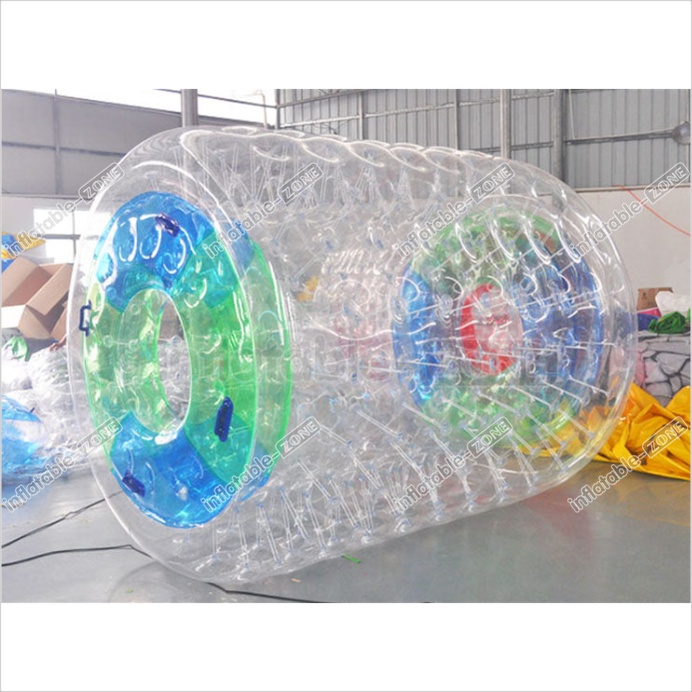
Transpa Inflatable Water Roller, Inflatable Clear Water Rolling Tube
Introducing our Transpa Inflatable Water Roller! Dive into aquatic adventures with this clear rolling tube, perfect for pools or lakes. Climb inside and roll across the water for an exhilarating experience. Get ready to make a splash and create unforgettable memories with this human-powered inflatable water roller! Product name Inflatable water roller Material 0.8mm Plato PVC/ TPU 1.0mm Plato PVC/ TPU Size 3L*2.2OD*1.8IDm 2.8L*2.2OD*1.8IDm 2.4L*2.2OD*1.8IDm 3L*2.2OD*1.8IDm Color transparent, blue, red, yellow, green or optional color Warranty 2 years MOQ 1 Piece OEM Available(add color, number, logo and etc) Certification CE/EN71/EN14960/SGS Accessory repair kits Technical Heat sealed Package PVC tarpaulin bag for product, carton box for blower. Delivery way by Express(Fedex,UPS ,DHL & TNT),by air ,by sea Payment terms PayPal and Credit Card Certificate Factory
Brand: Inflatable-Zone
Category: Sporting Goods > Outdoor Recreation > Boating & Water Sports > Swimming